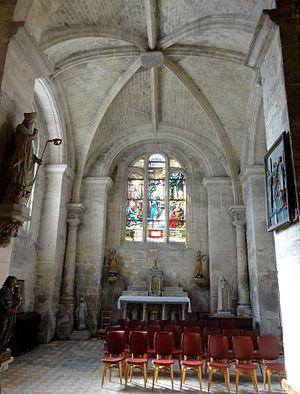
Croisillon sud, vue vers le sud.
L'église Saint-Léger de Balagny-sur-Thérain est une église catholique paroissiale située à Balagny-sur-Thérain, commune de l'Oise. Elle conserve le souvenir du martyr de sainte Maure et sainte Brigide, que ces deux Vierges écossaises ont subi à Balagny au début du VIᵉ siècle : leurs deux statues-reliquaires sont exposées dans l'ancienne chapelle seigneuriale, et plusieurs vitraux du XIXᵉ siècle leur sont dédiés. Le saint patron de l'église est néanmoins Léger d'Autun. L'édifice est d'une grande complexité, car les parties orientales ont été remaniées pas seulement une, mais au moins deux fois. Du XIᵉ siècle, subsiste la nef, qui est l'une des plus anciennes du Beauvaisis, mais des aménagements malheureux du XIXᵉ siècle lui ont fait perdre tout son caractère roman. De la reconstruction des parties orientales à la période romane tardive ne restent que d'infimes vestiges dans la travée supplémentaire de la nef bâtie vers 1130. Plus significatifs sont les restes de la seconde campagne de reconstruction à la période gothique primitive, vers 1200 : ce sont notamment le mur méridional de la travée de la nef et le croisillon nord avec sa voûte.